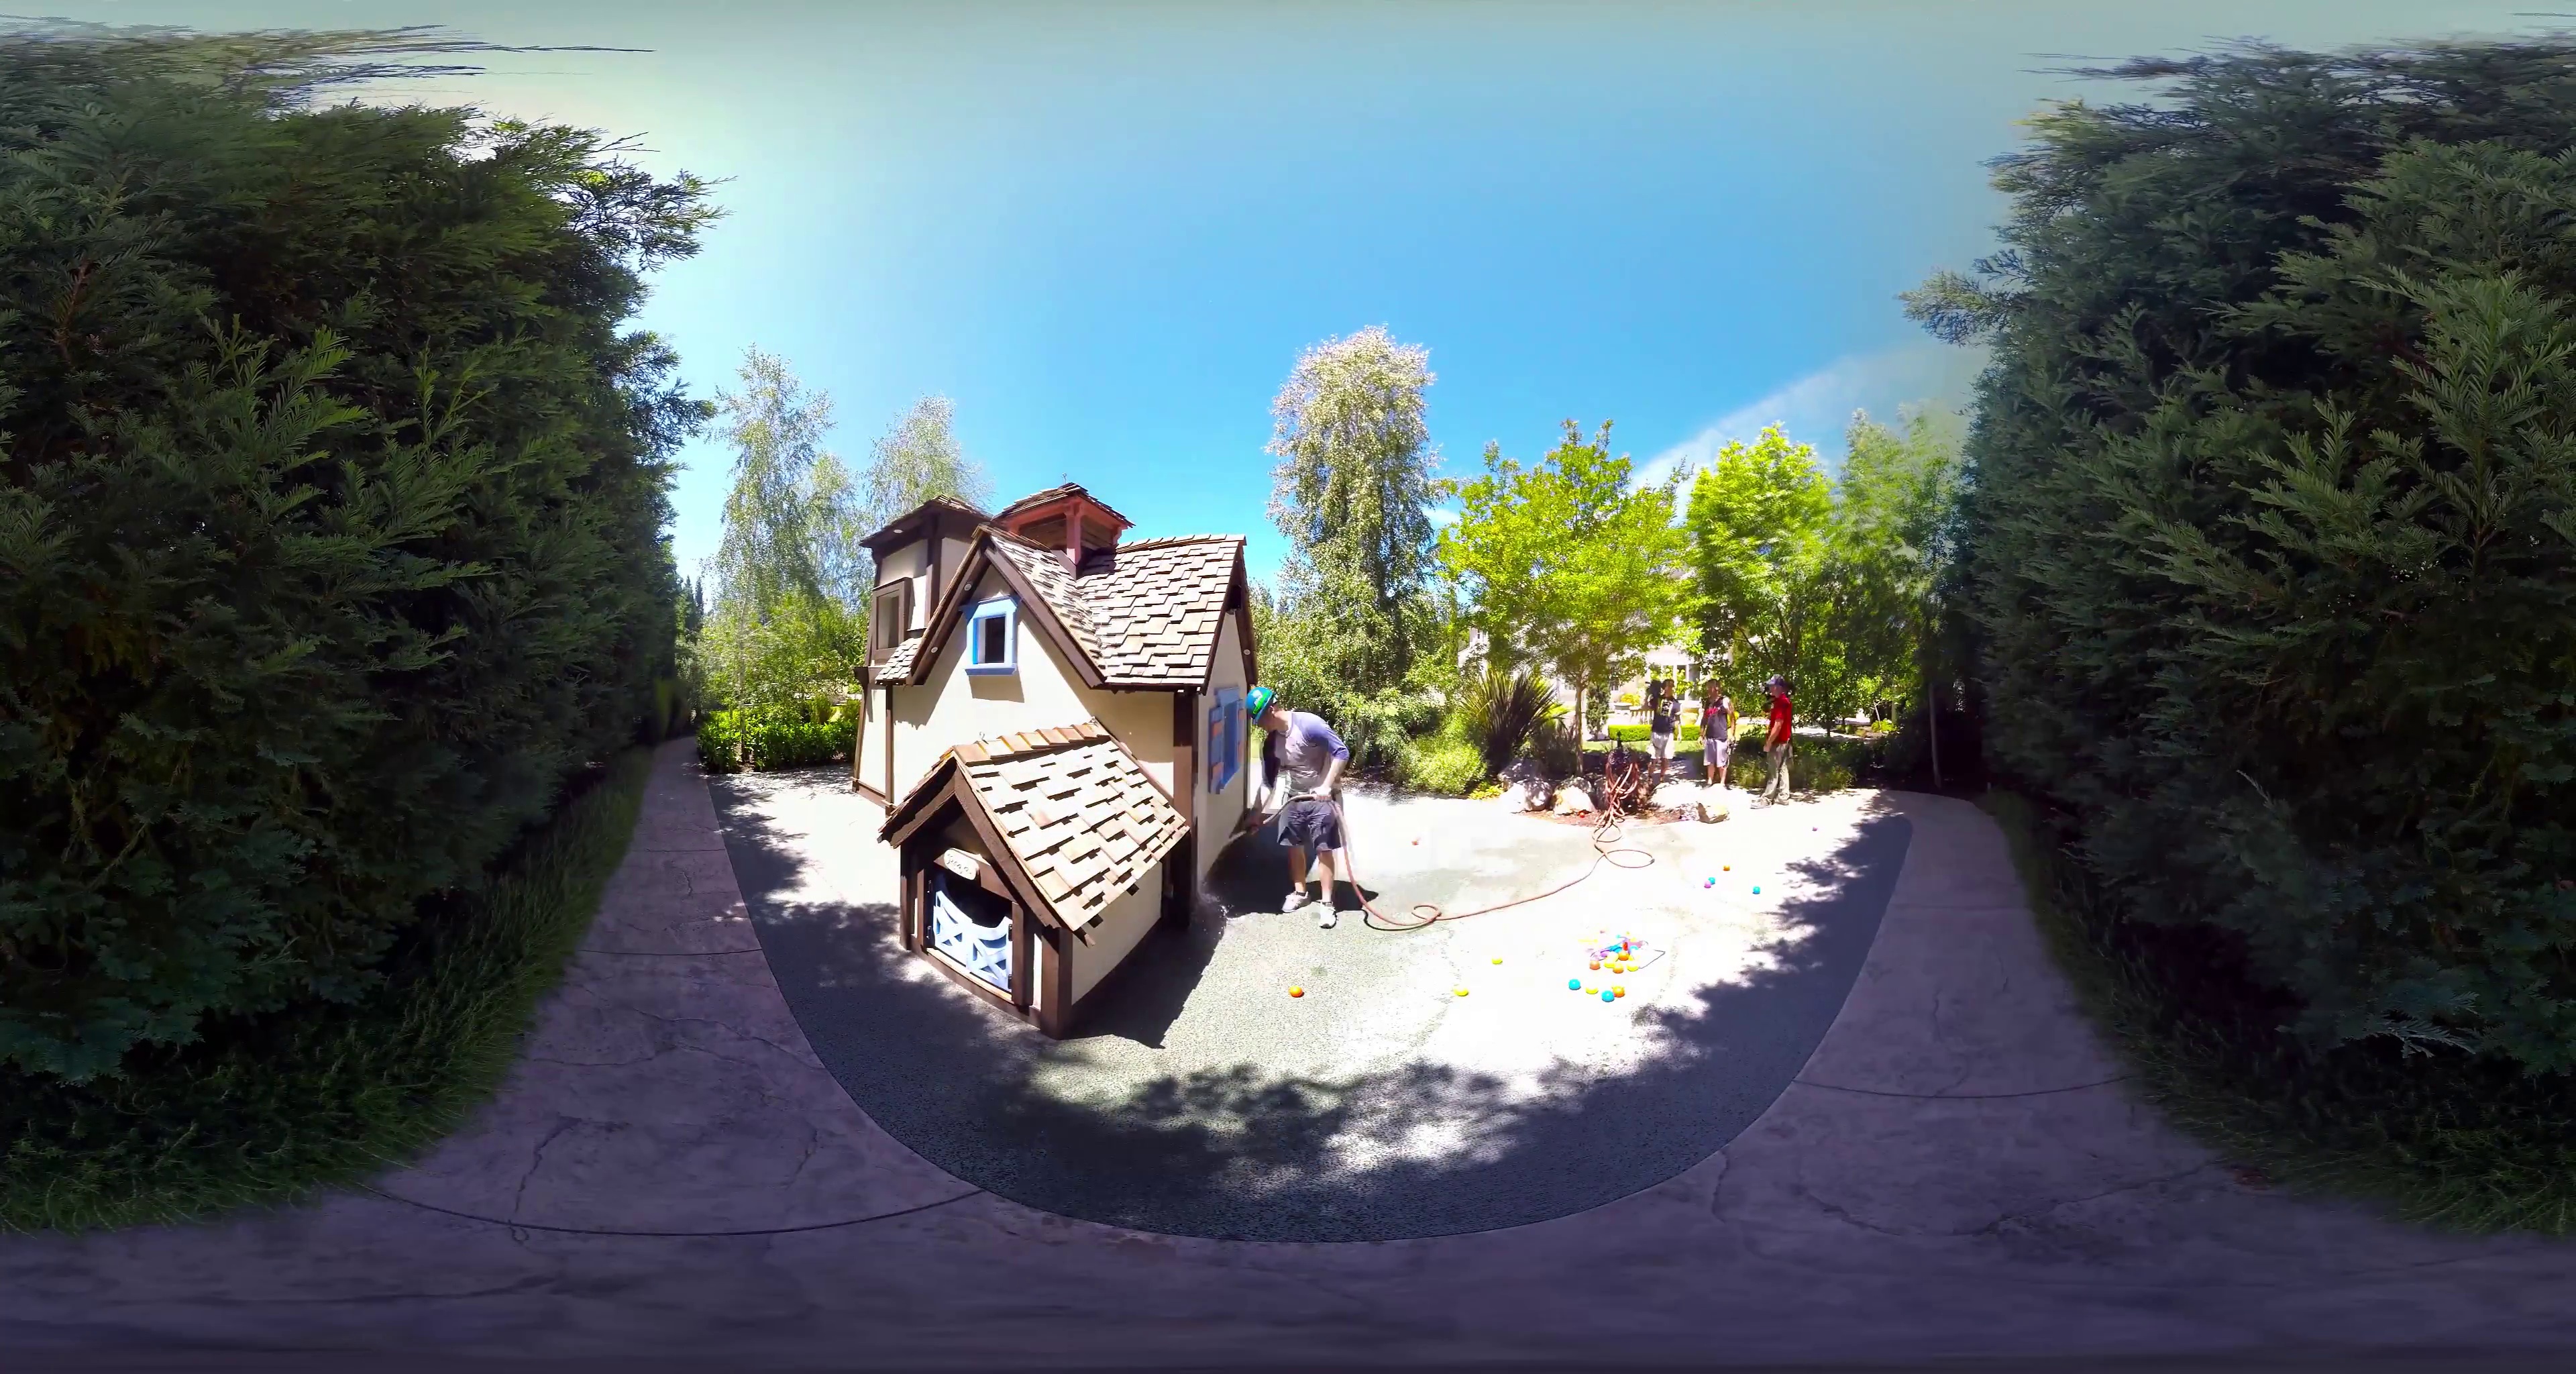
Referred object: the person in the gray shirt

Referred object: turn slightly right to see the man with a hose

Referred object: the man standing to the right of the playhouse